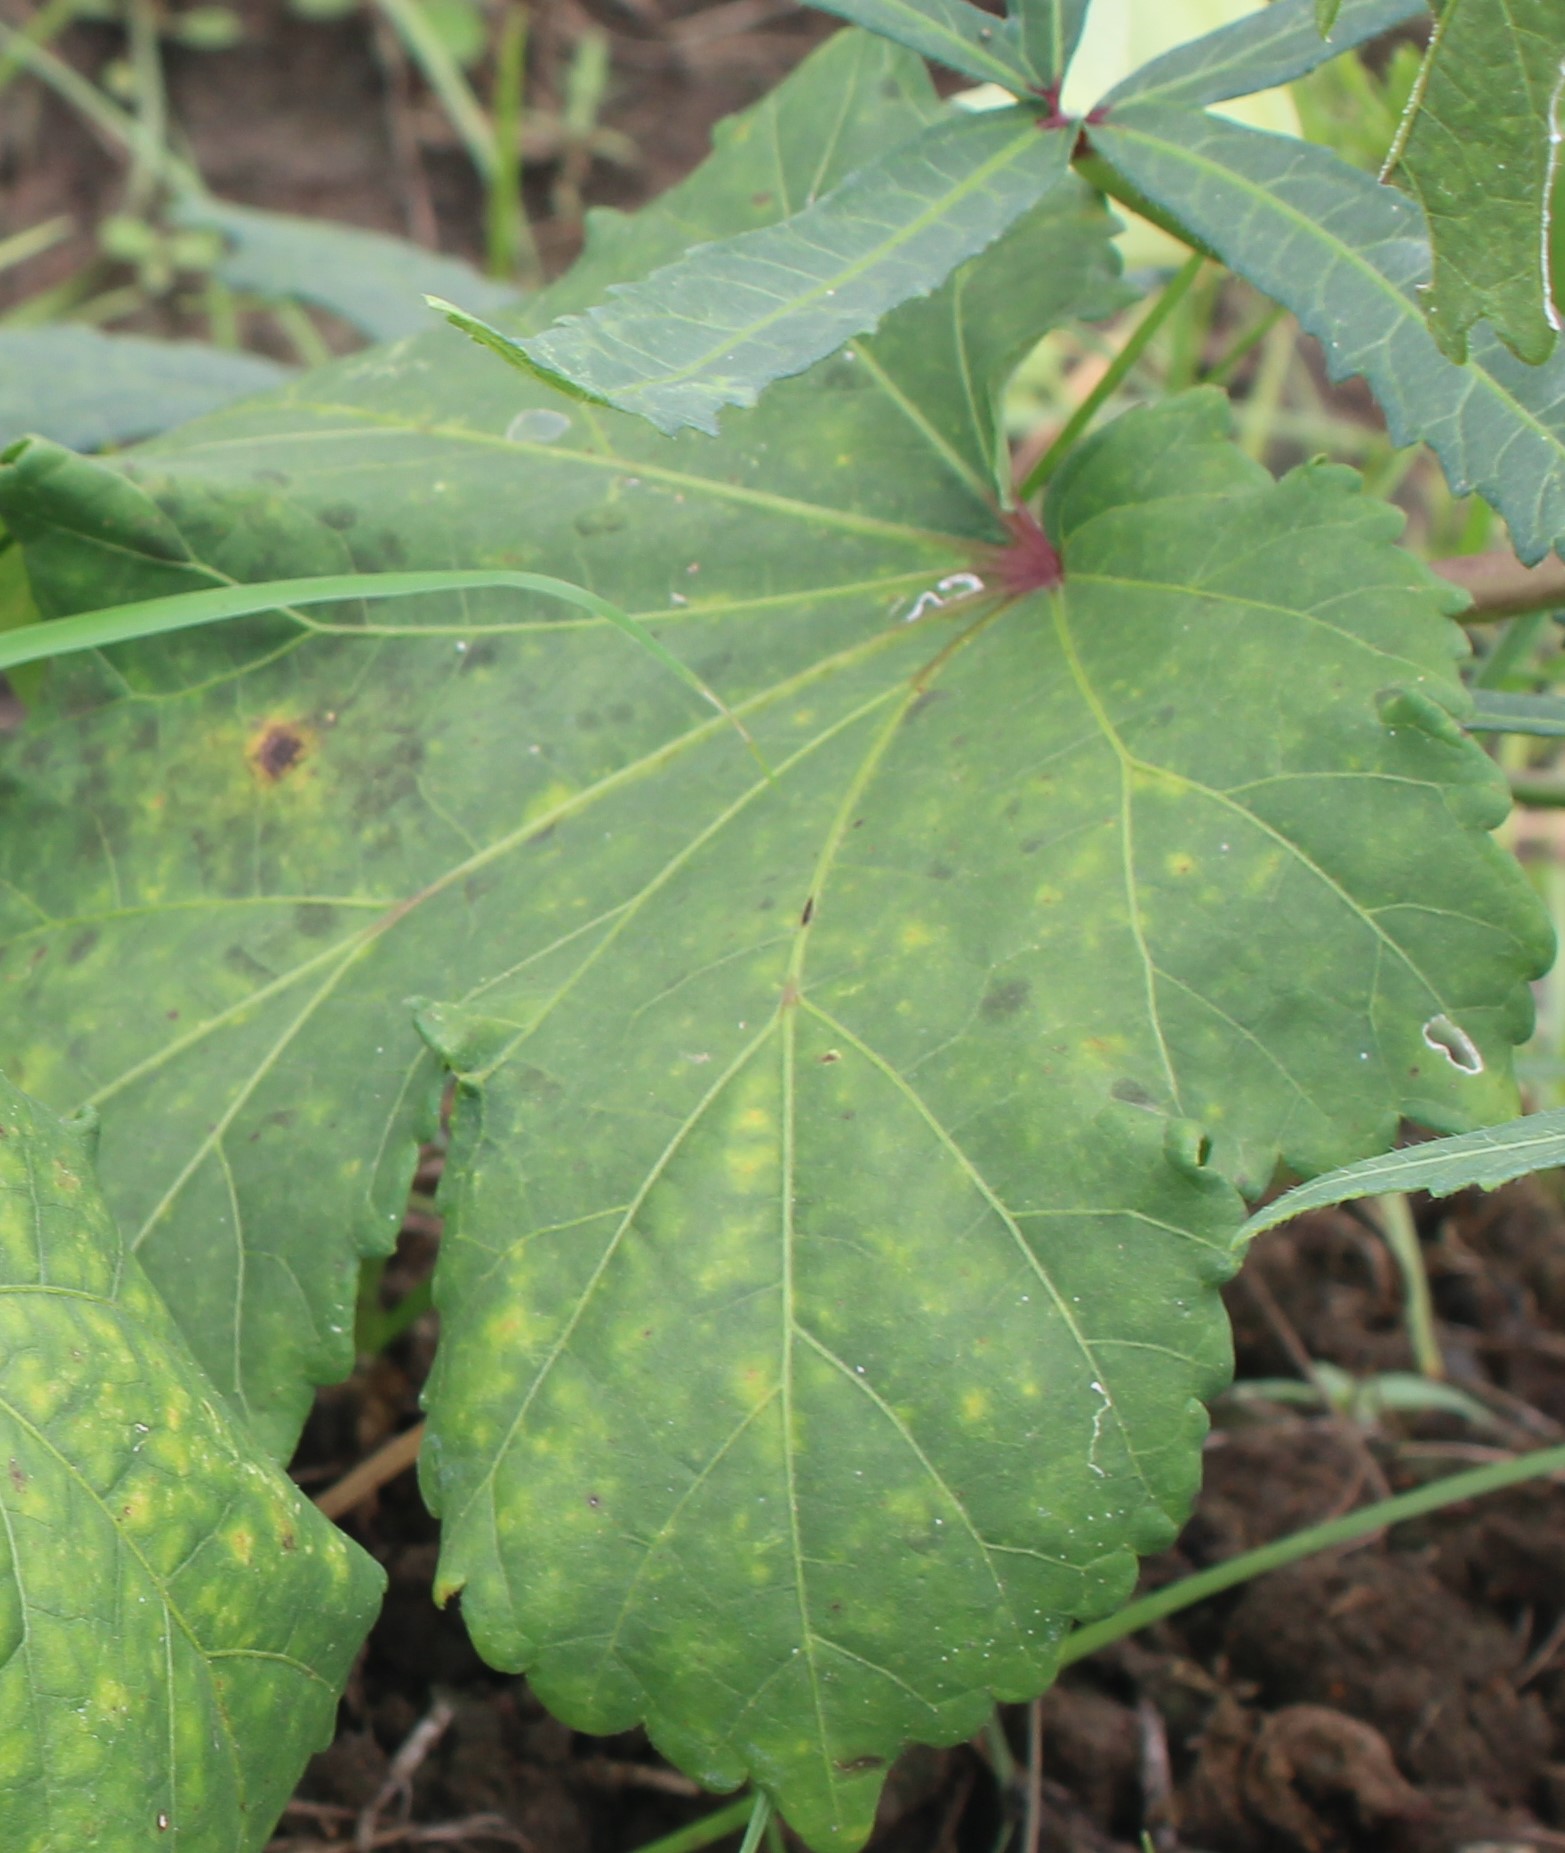
Label: Alternaria Leaf Spot